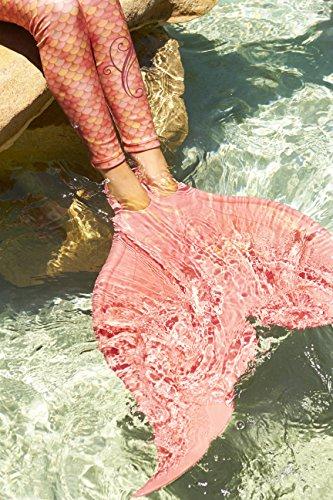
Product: Mahina Mermaid Kids MerFin Classic Swim Mono-Fin Costume, X-Small, Coral
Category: Sports & Outdoors | Sports & Fitness | Swimming | Training Equipment | Training Fins
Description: The MerFin provides the wearer with the experience of looking and feeling like a Mermaid due to its sleek design, allowing the user to glide through the water.
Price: $59.99
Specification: ProductDimensions:2.2x23.6x20.2inches|ItemWeight:4.75pounds|ShippingWeight:4.8pounds(Viewshippingratesandpolicies)|ASIN:B0195YD5AI|Itemmodelnumber:4490|Manufacturerrecommendedage:6-15years